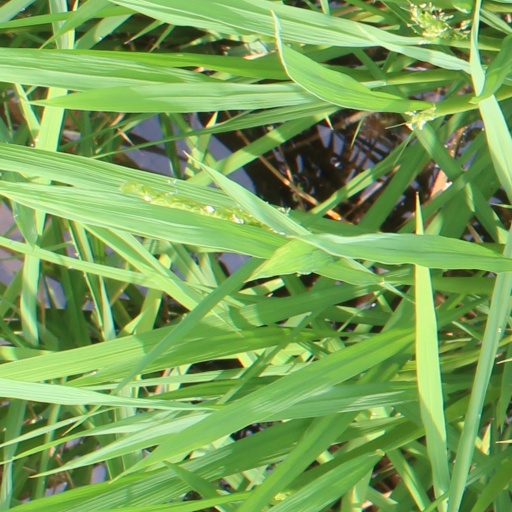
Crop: rice